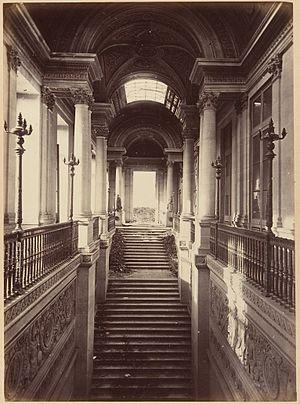
Palais des Tuileries, Grand escalier d'honneur, http://gallica.bnf.fr/ark:/12148/btv1b8433354d/f35.zoom